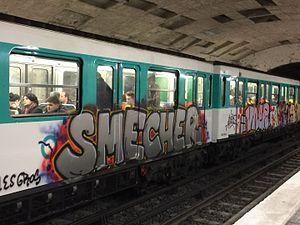
Métro de type MF 67 graffé probablement à la station Volontaires
Les services de transport en commun en Île-de-France sont constitués essentiellement par les réseaux de métro, RER, train, tramway/tram-train et d'autobus. Ils desservent l'ensemble de la région Île-de-France et sont gérés par Île-de-France Mobilités, l'autorité organisatrice des transports en commun de la région. En 2010, ils permettaient de réaliser près de 8,3 millions de déplacements par jour.